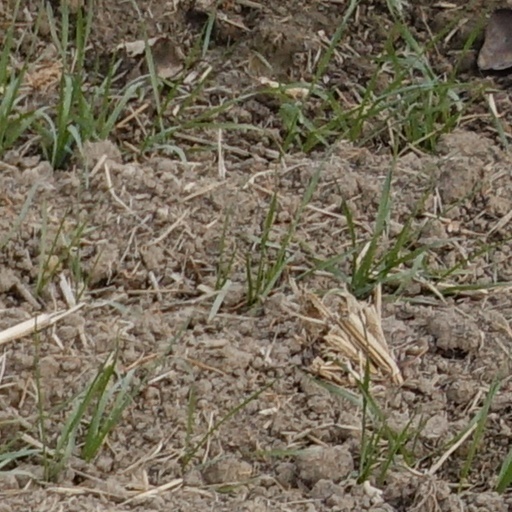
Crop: wheat